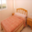
Label: bed